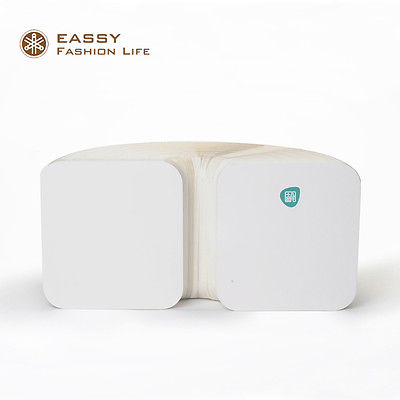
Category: sofa